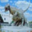
Label: dinosaur